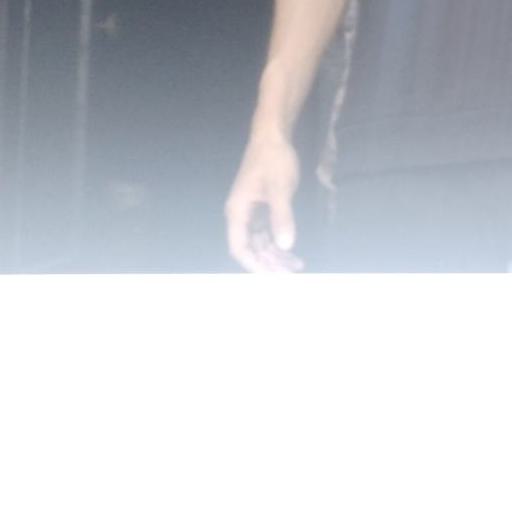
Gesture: no_gesture